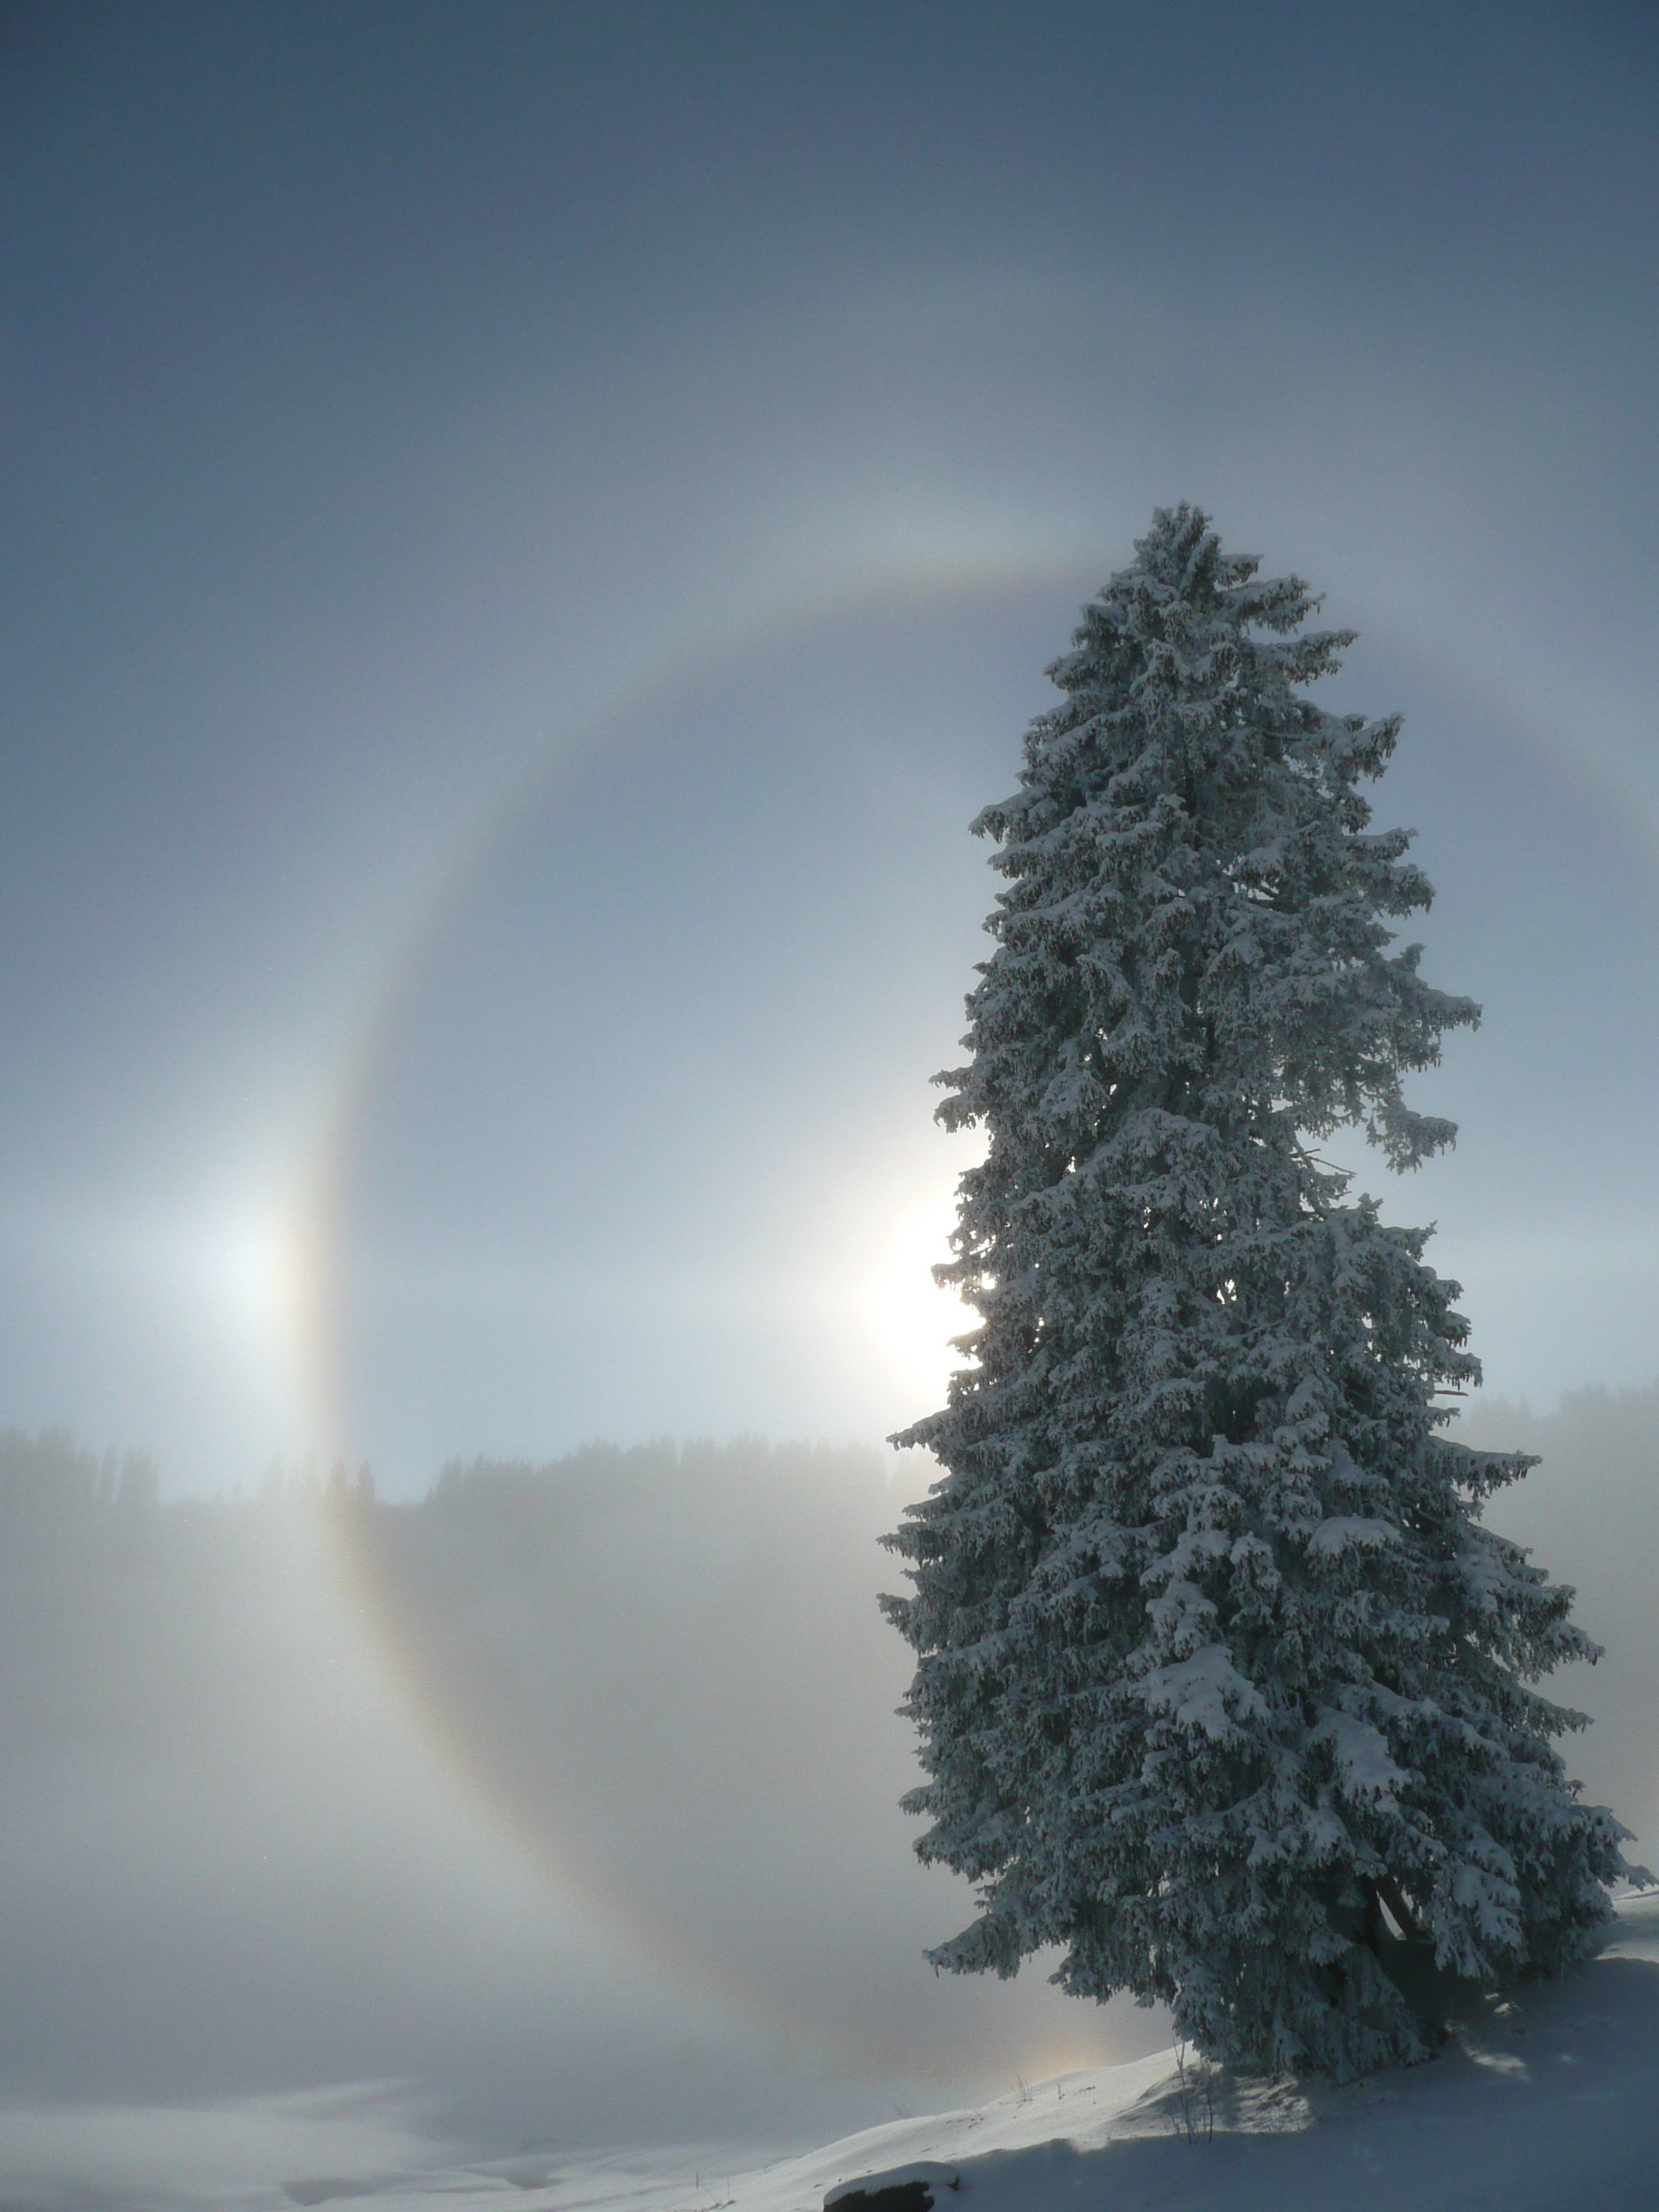
tree, mountain, snow, winter, light, cloud, plant, sky, sun, sunlight, morning, frost, atmosphere, reflection, weather, fir, season, halo, sunbeam, freezing, light effect, meteorological phenomenon, 22 ring, atmospheric phenomenon, atmosphere of earth, woody plant